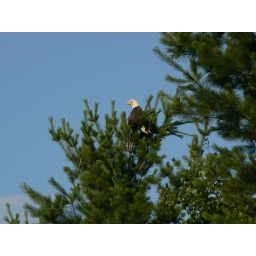
This eagle is sitting in a tree on the Vermont side of the Connecticut River near Weathersfield Bow.